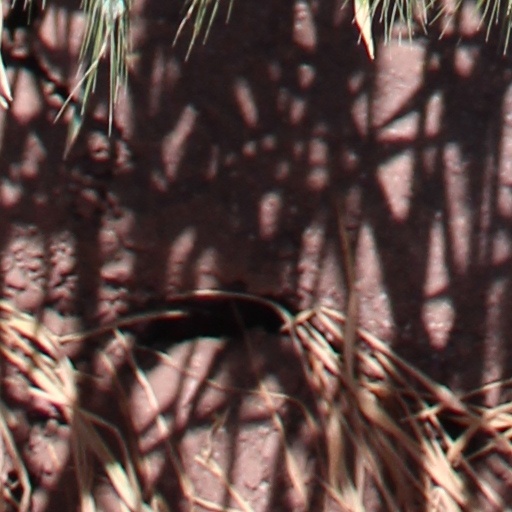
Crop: wheat